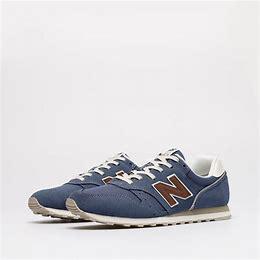
Brand: New
Model: Balance New Balance 373